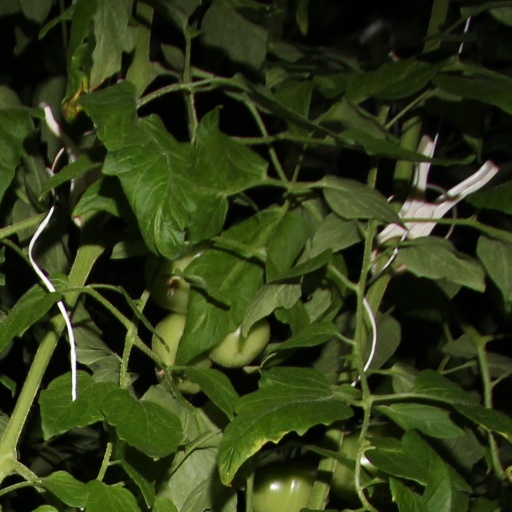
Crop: tomato